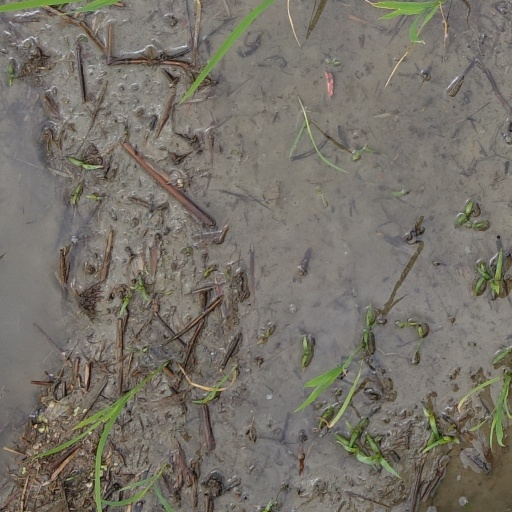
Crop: rice